Tennessee State Route System

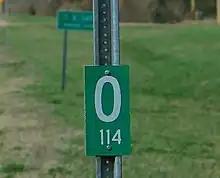
A Tennessee state route mile marker sign. The large number represents the county mileage, and the smaller number represents the state route number

State routes in Tennessee are divided into primary and secondary routes, the former being part of the federal-aid primary highway system, and the latter part of the federal-aid secondary highway system. Most routes with primary designations also have secondary designations; very few state routes in Tennessee have only primary designations. Secondary segments of dual-designated routes are often considered primary routes, however. The Tennessee Department of Transportation maintains these routes under the "State Highways" title of state law, but designates them as "State Routes"